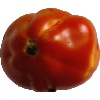
Label: Tomato 1